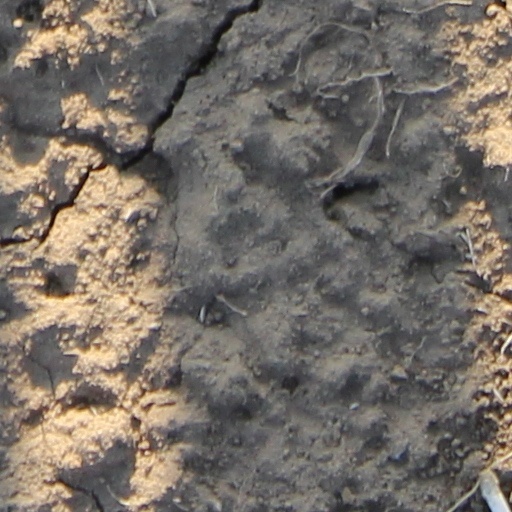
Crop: wheat